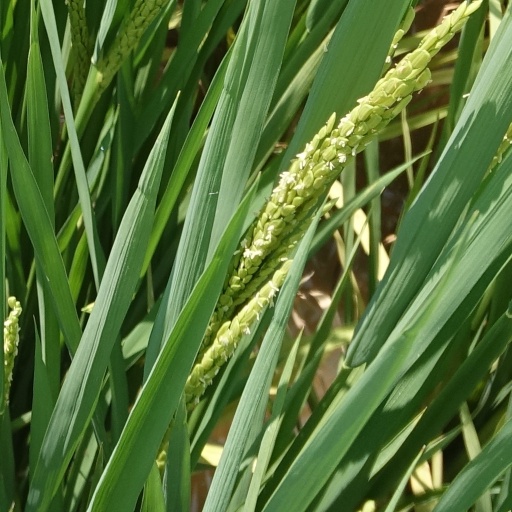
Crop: rice